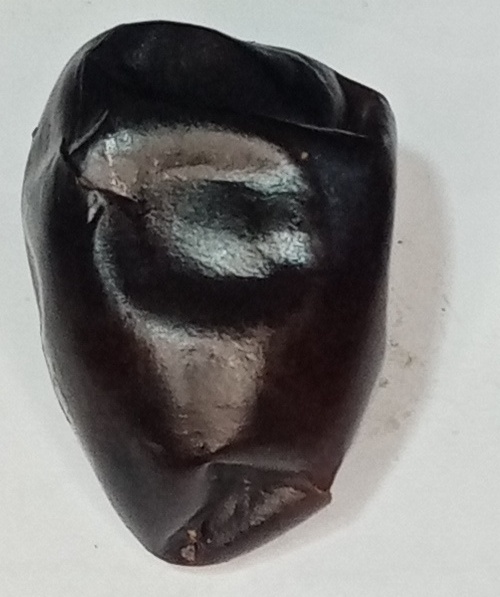
Variety: kupro
Size: large
Grade: grade-1